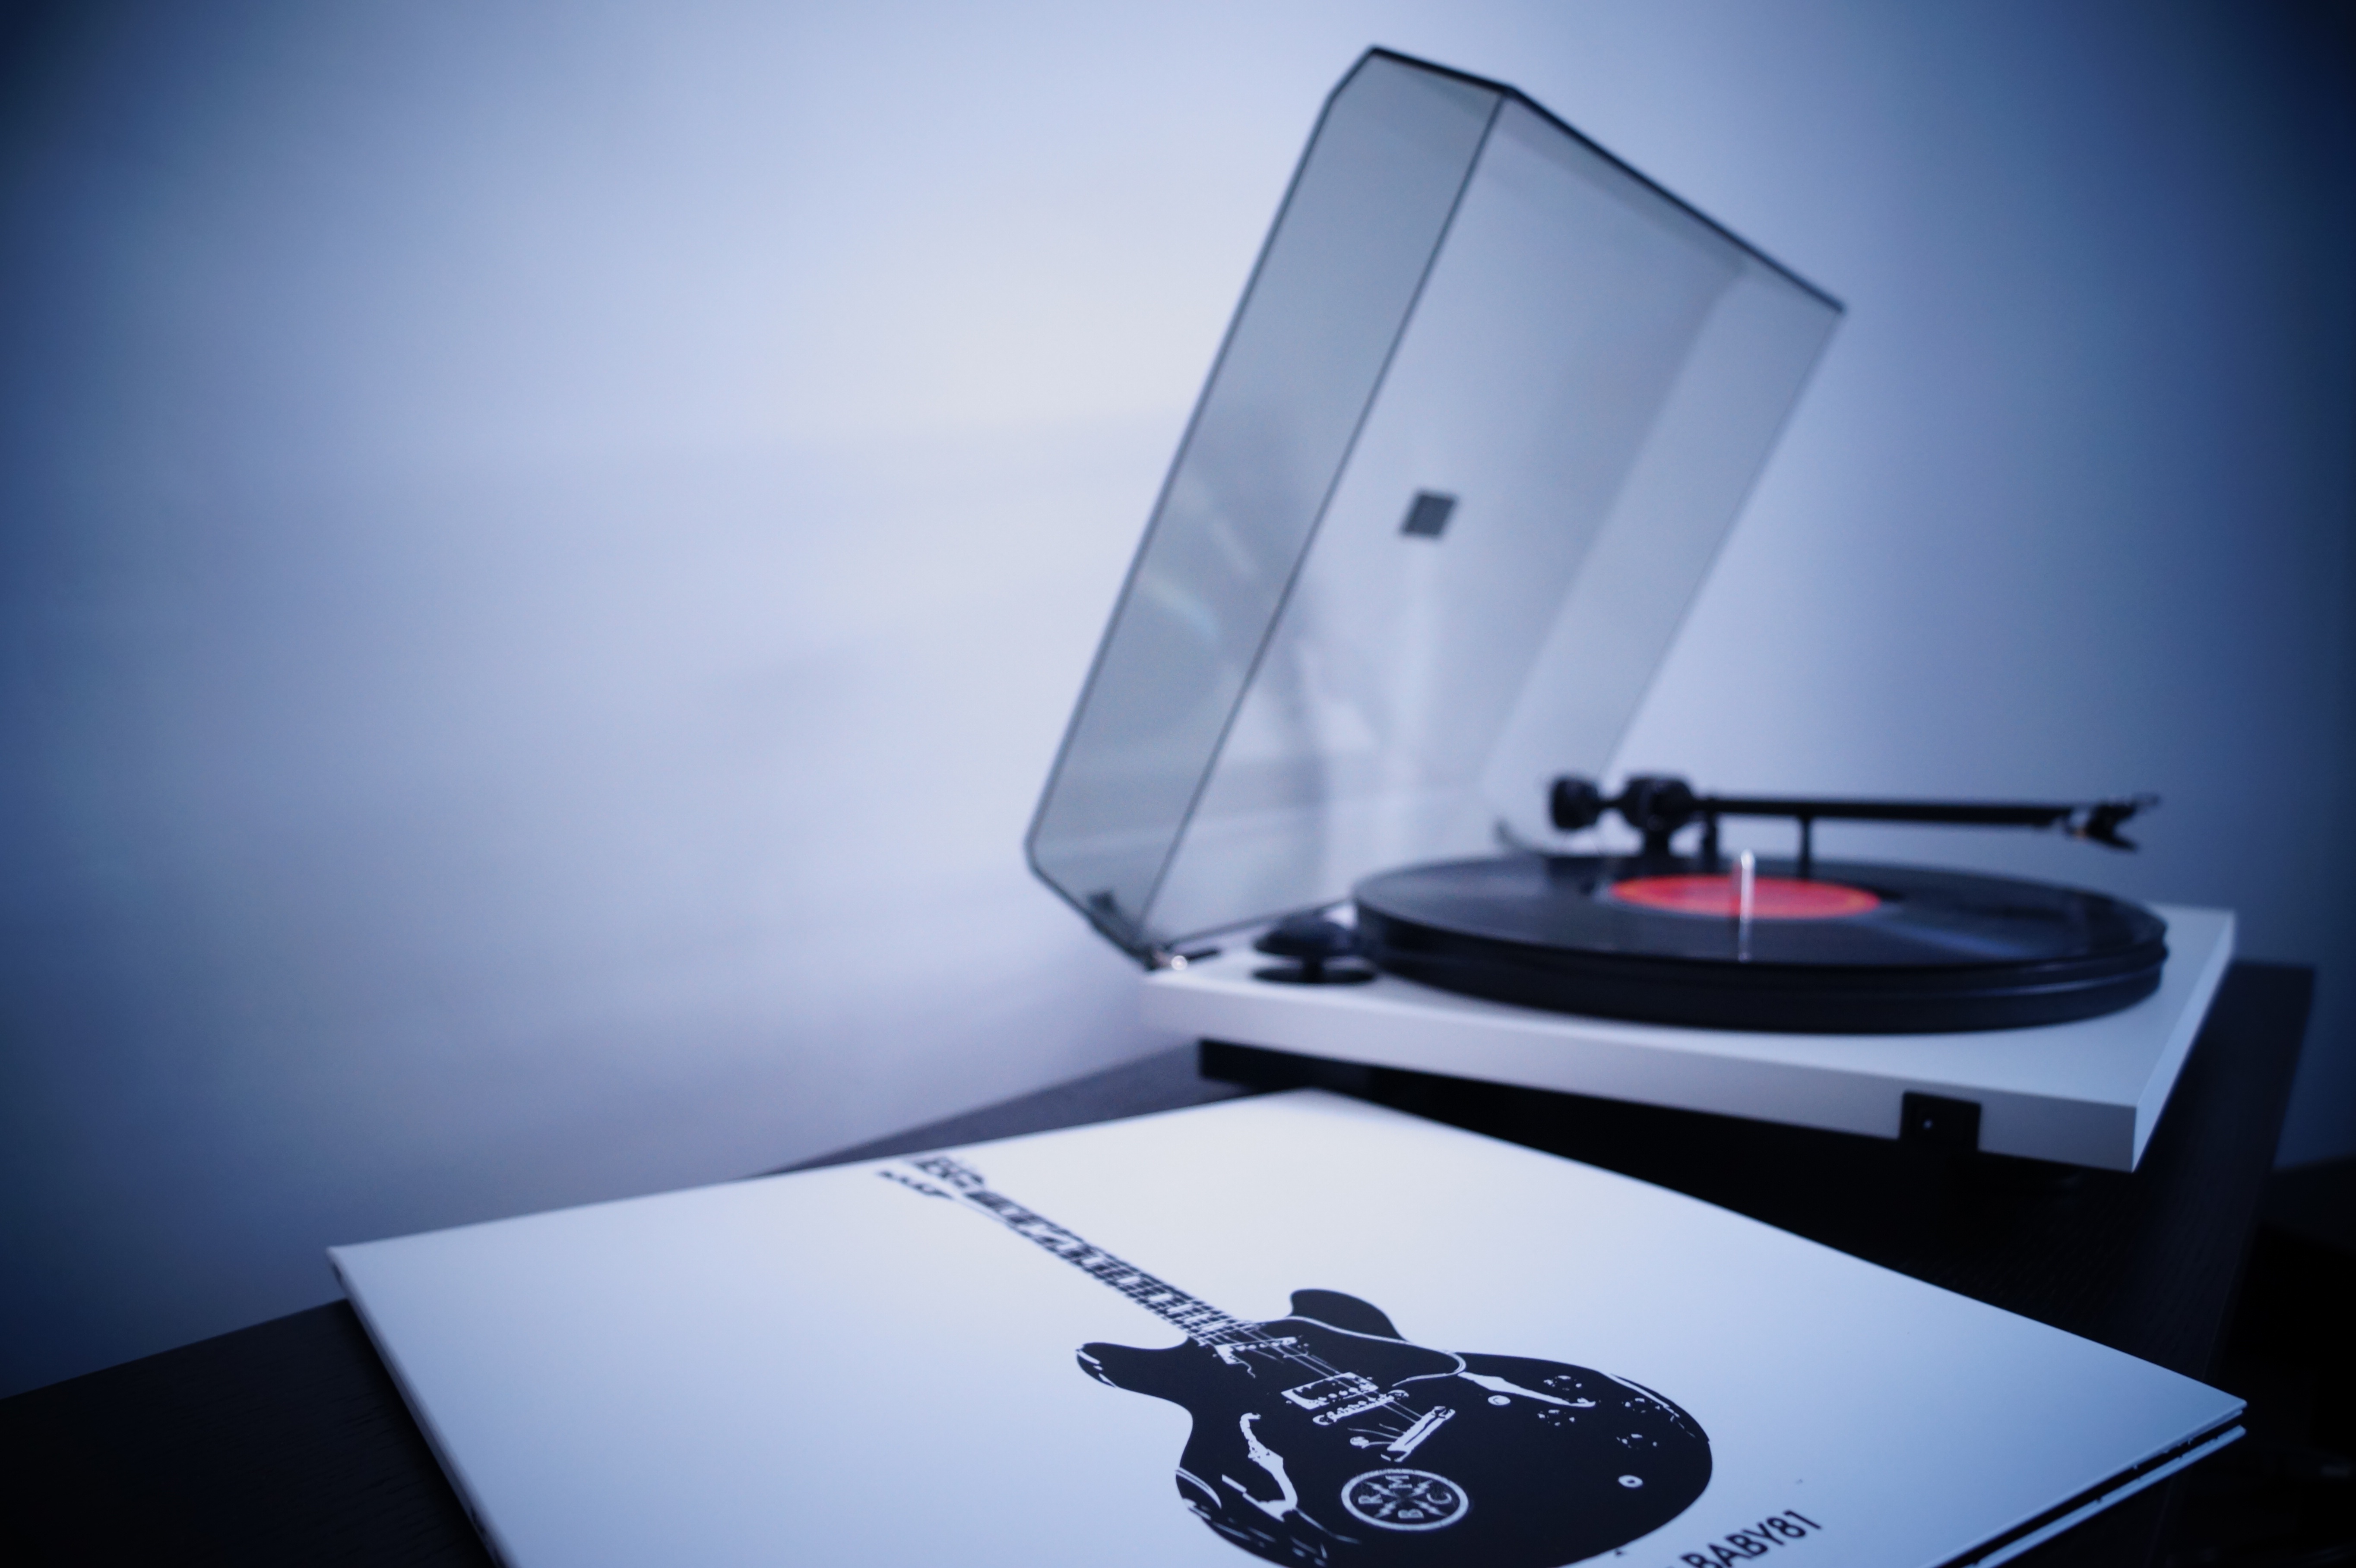
table, record, vinyl, turntable, furniture, lighting, record player, brand, album, design, desktop computer, personal computer, computer monitor, display device